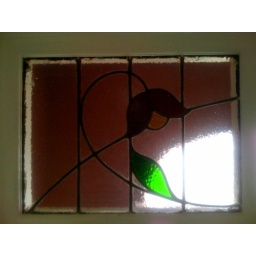
Stained glass in door